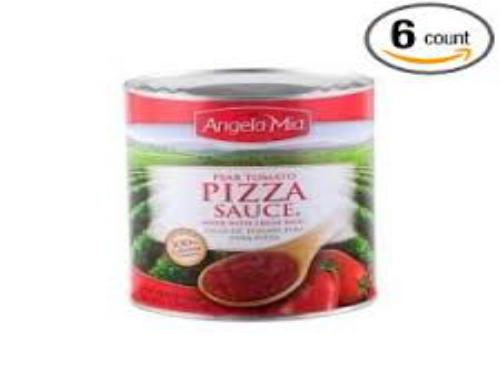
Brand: Angela Mia
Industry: Food